Fritz Delius (actor)

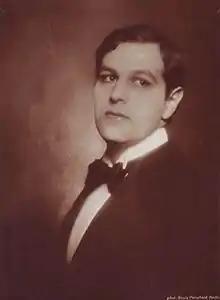
Photograph of Delius taken in 1920

Fritz Delius (28 September 1890 20 September 1966) was a German film actor and theater artist. He played leading parts opposite Henny Porten and Fern Andra in several silent films. After the advent of talkies he shifted his focus to theater. When Adolf Hitler came to power and several restrictions began to be imposed on Jews, Delius emigrated to Switzerland where he continued his theater and film career.